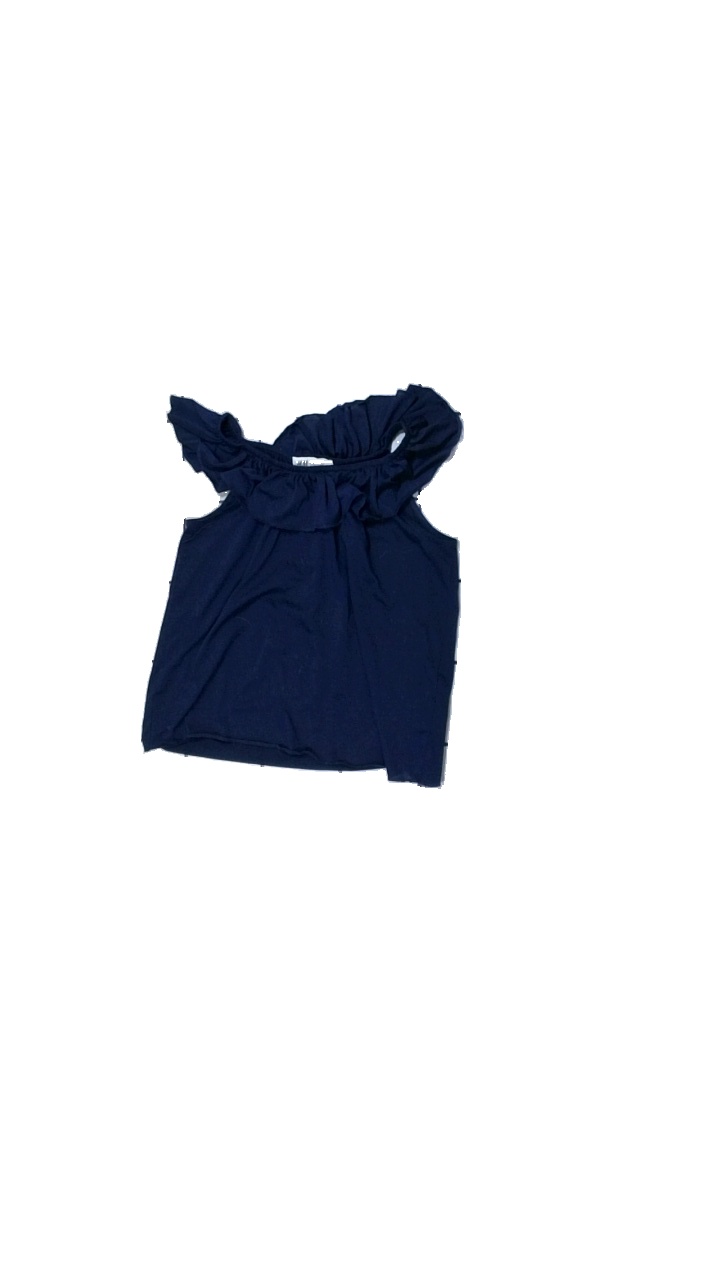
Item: Top (Children)
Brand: H&m
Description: blue top with frill detail
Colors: Blue
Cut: Regular
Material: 100% Polyester
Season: All
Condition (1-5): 5
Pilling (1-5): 5
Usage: Reuse
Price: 50-100